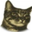
Label: cat